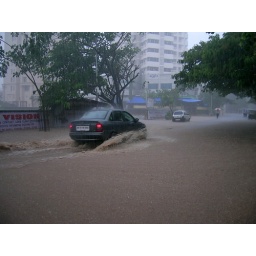
Knee deep water on the road in front of China Valley